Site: brandenburg
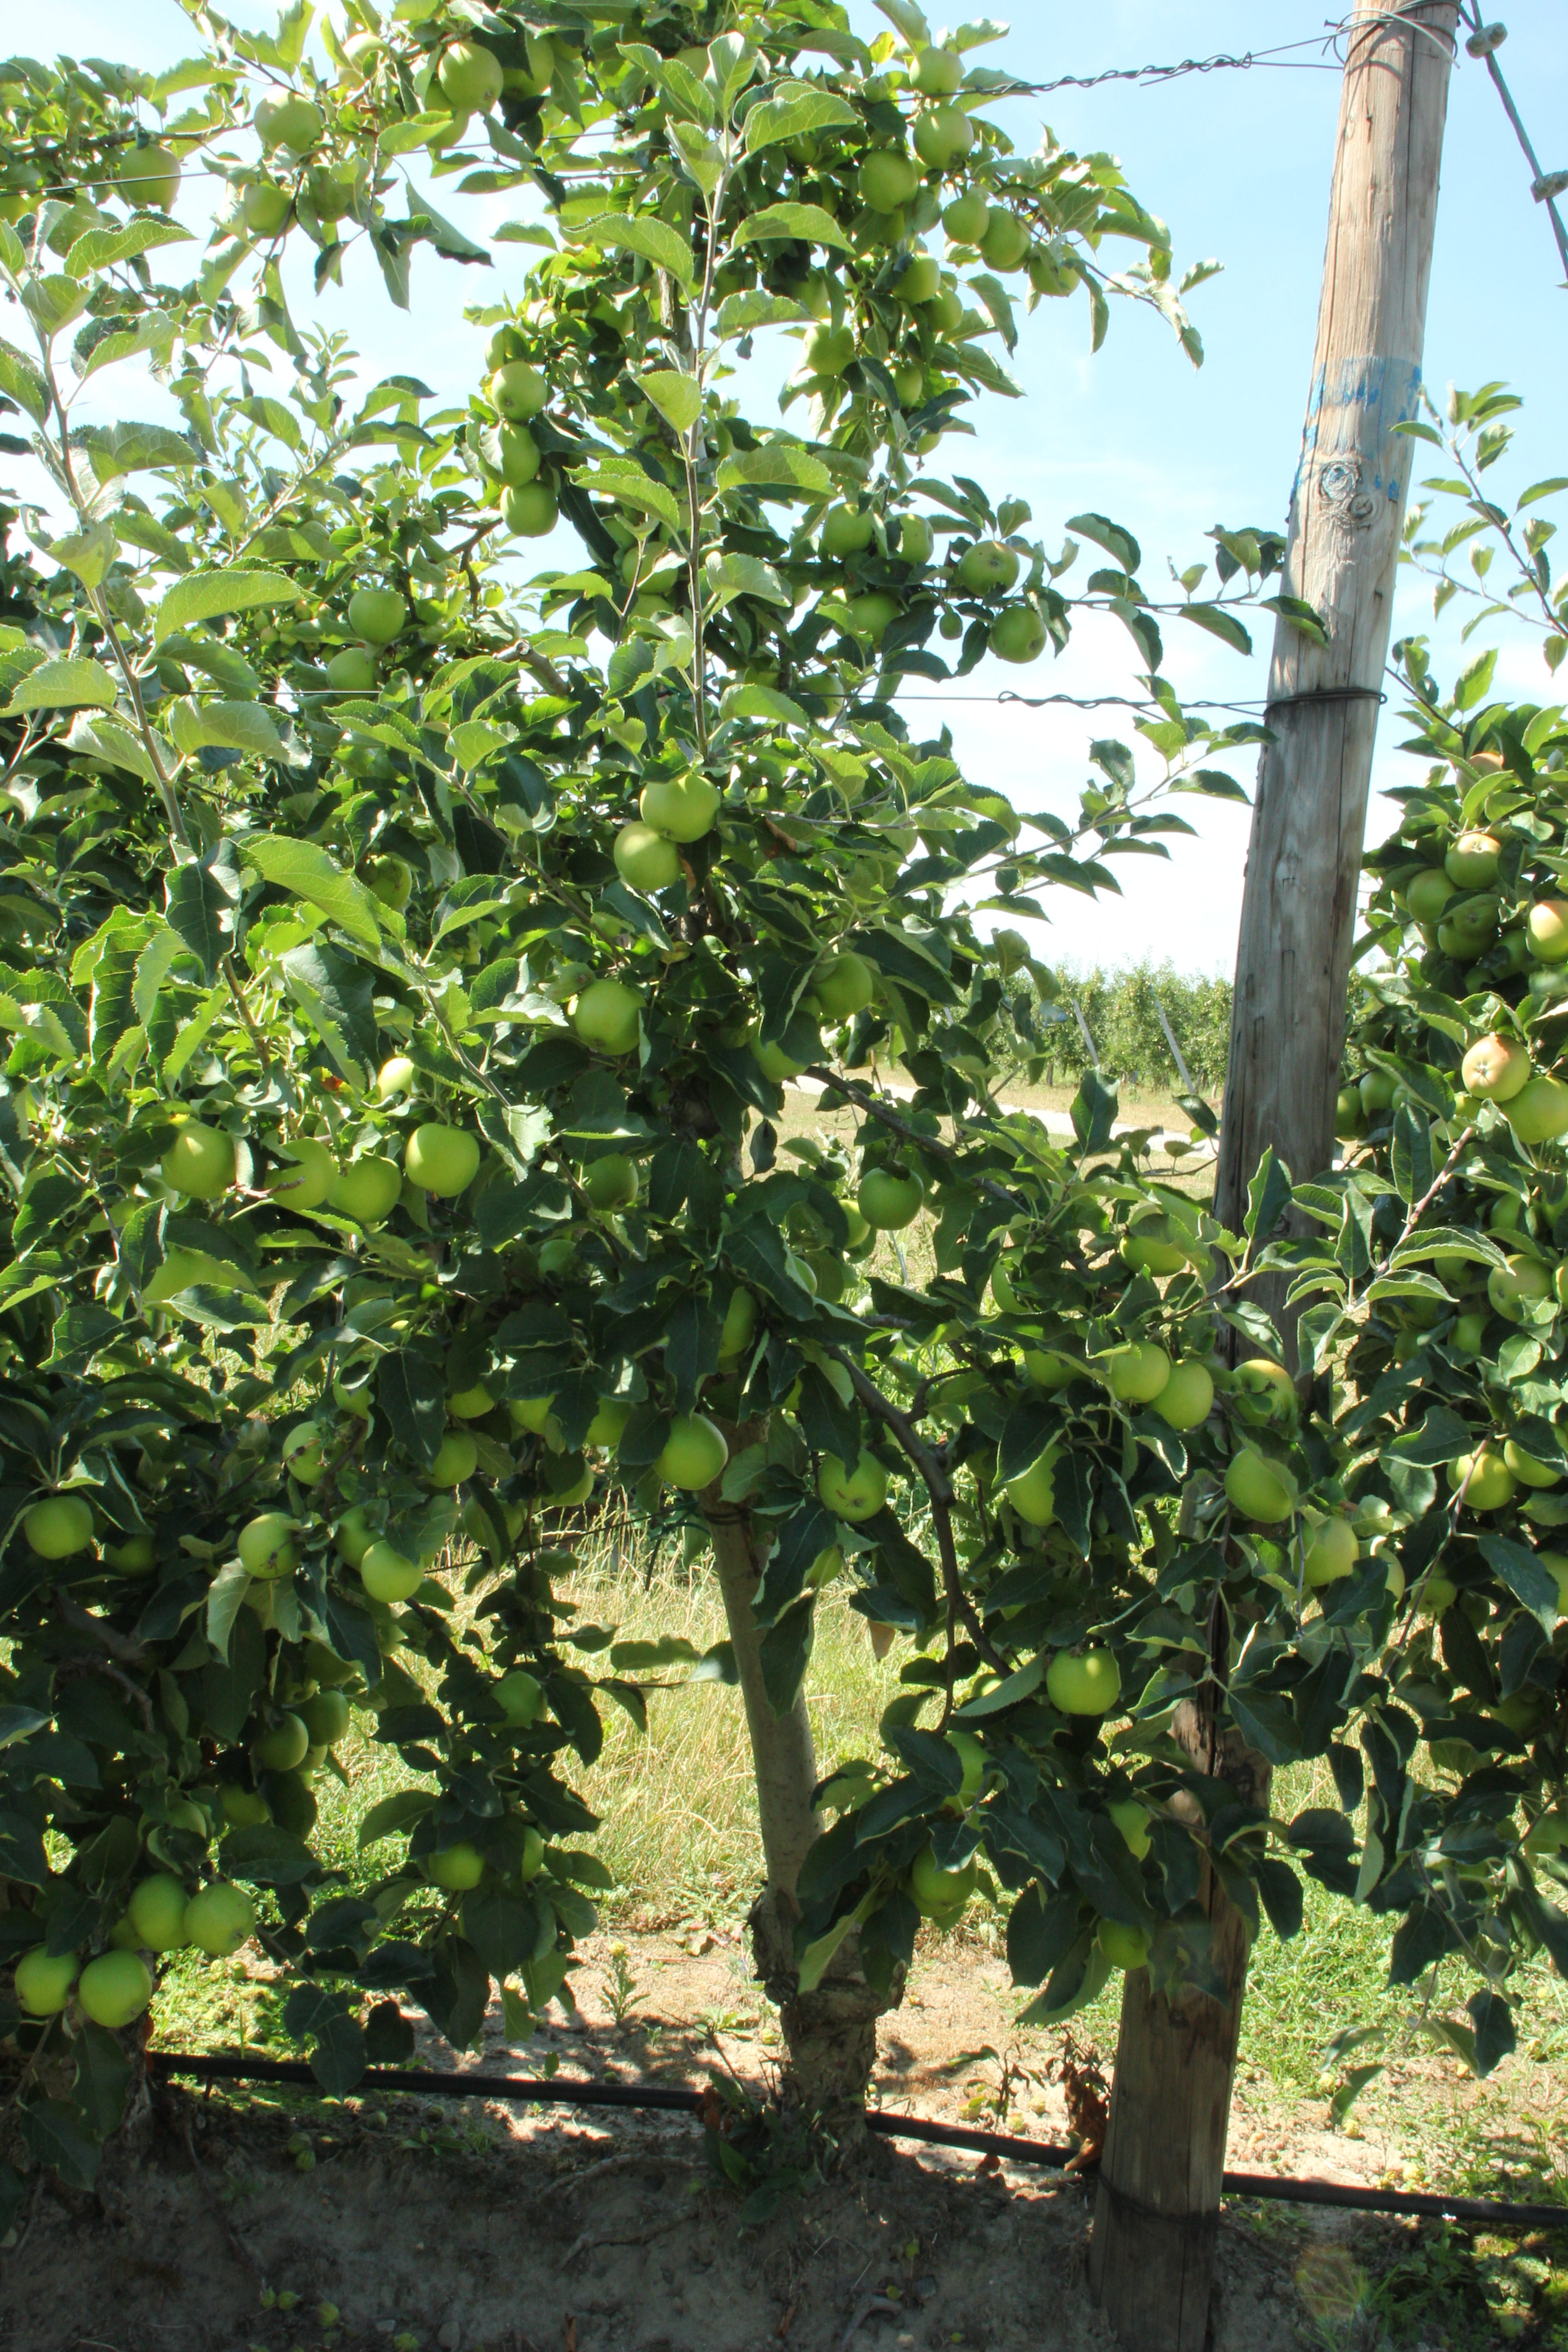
Growth stage (BBCH 77): Development of fruit